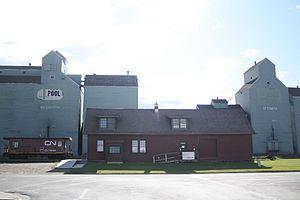
Sexsmith est une ville du comté de Grande Prairie Nᵒ 1, située dans la province canadienne d'Alberta.